Submarine Commander (Atari 2600)

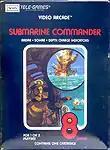

Submarine Commander is a shoot 'em up video game for the Atari 2600, developed by Matthew Hubbard at Atari, Inc. It was released exclusively under the Sears Tele-Games label in 1982.